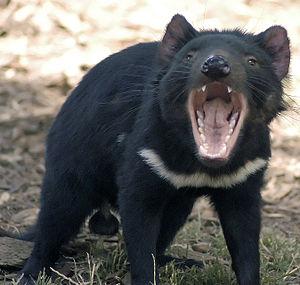
La Tasmanie est un État australien situé à 199 km de la côte sud-est de l'île principale de l'Australie, dont il est séparé par le détroit de Bass. L'État de Tasmanie comprend l'île de Tasmanie et 334 autres petites îles. L'île s'étend sur 364 km du nord au sud et 306 km d'ouest en est. Sa superficie est de 68 401 km². L'État comptait 531 500 habitants en 2018 dont la moitié résidait dans la région du Grand Hobart, c'est-à-dire les villes de Hobart, Glenorchy et Clarence. Les autres foyers de population sont Launceston, Devonport et Burnie. L'Île Macquarie est aussi sous administration de l'État, elle ressort du Conseil de la vallée Huon.
Sarcophilus est un genre de marsupiaux qui regroupe des espèces dont seul le diable de Tasmanie existe encore.
La famille des Dasyuridae regroupe différentes espèces de marsupiaux que l'on trouve en Australie et en Nouvelle-Guinée.
Les Dasyuromorphes sont un ordre de mammifères marsupiaux comprenant, selon ITIS, trois familles.